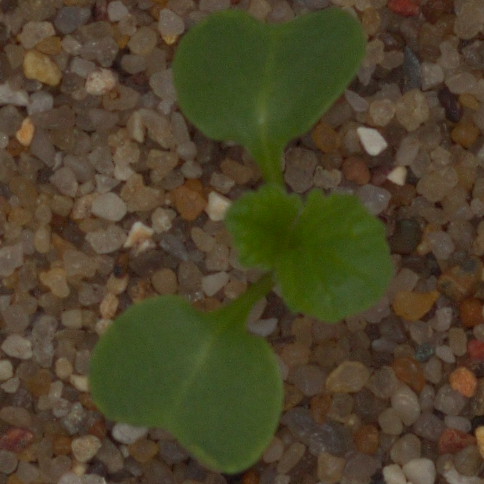
Label: charlock